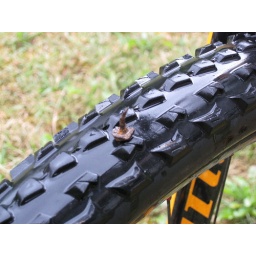
Old rusty nail removed. Since I'm running tubes, the tire lost pressure within seconds after I pulled the nail out.